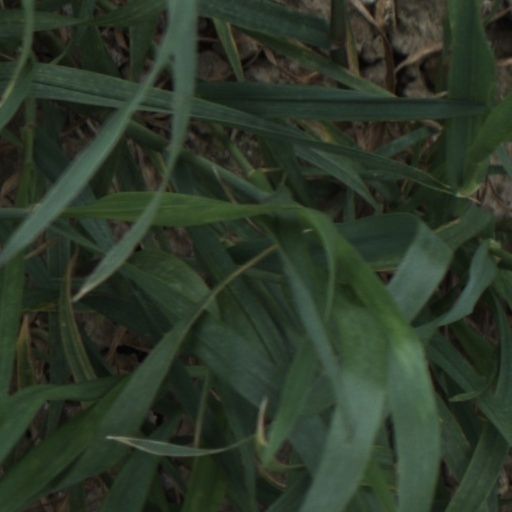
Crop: wheat